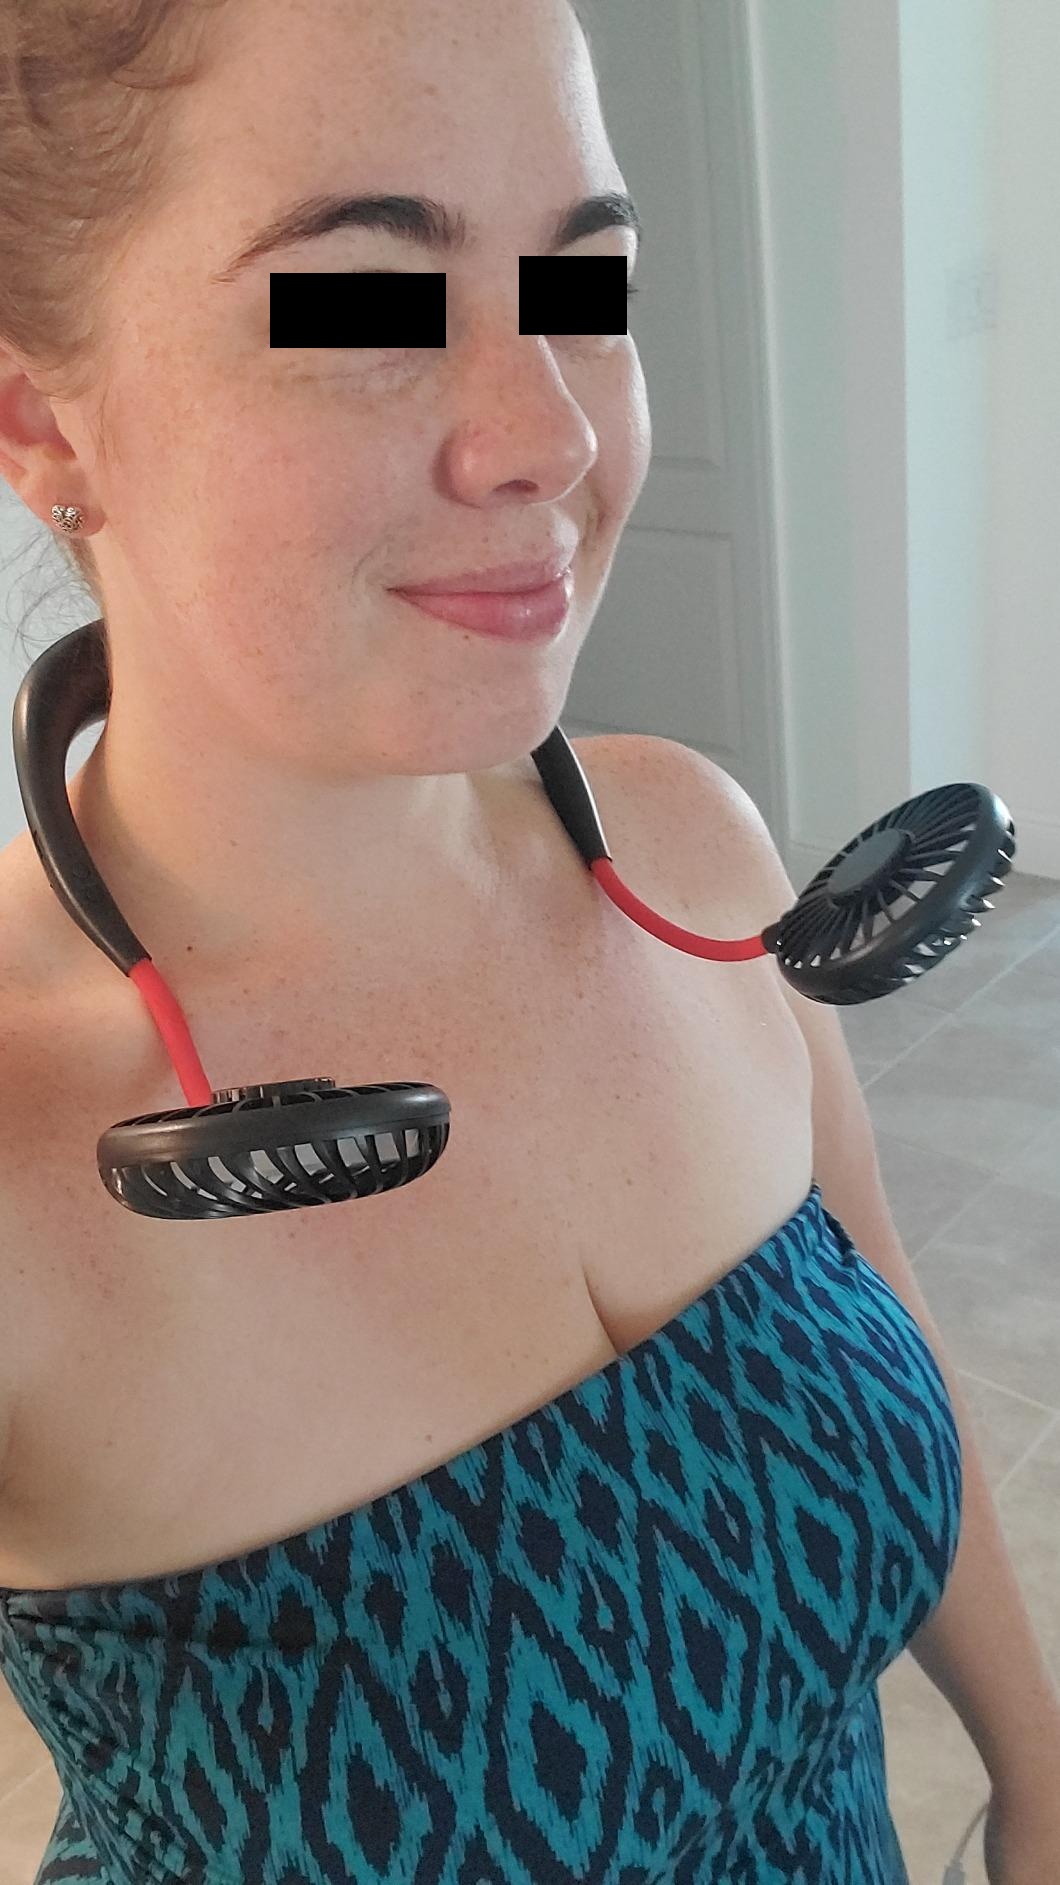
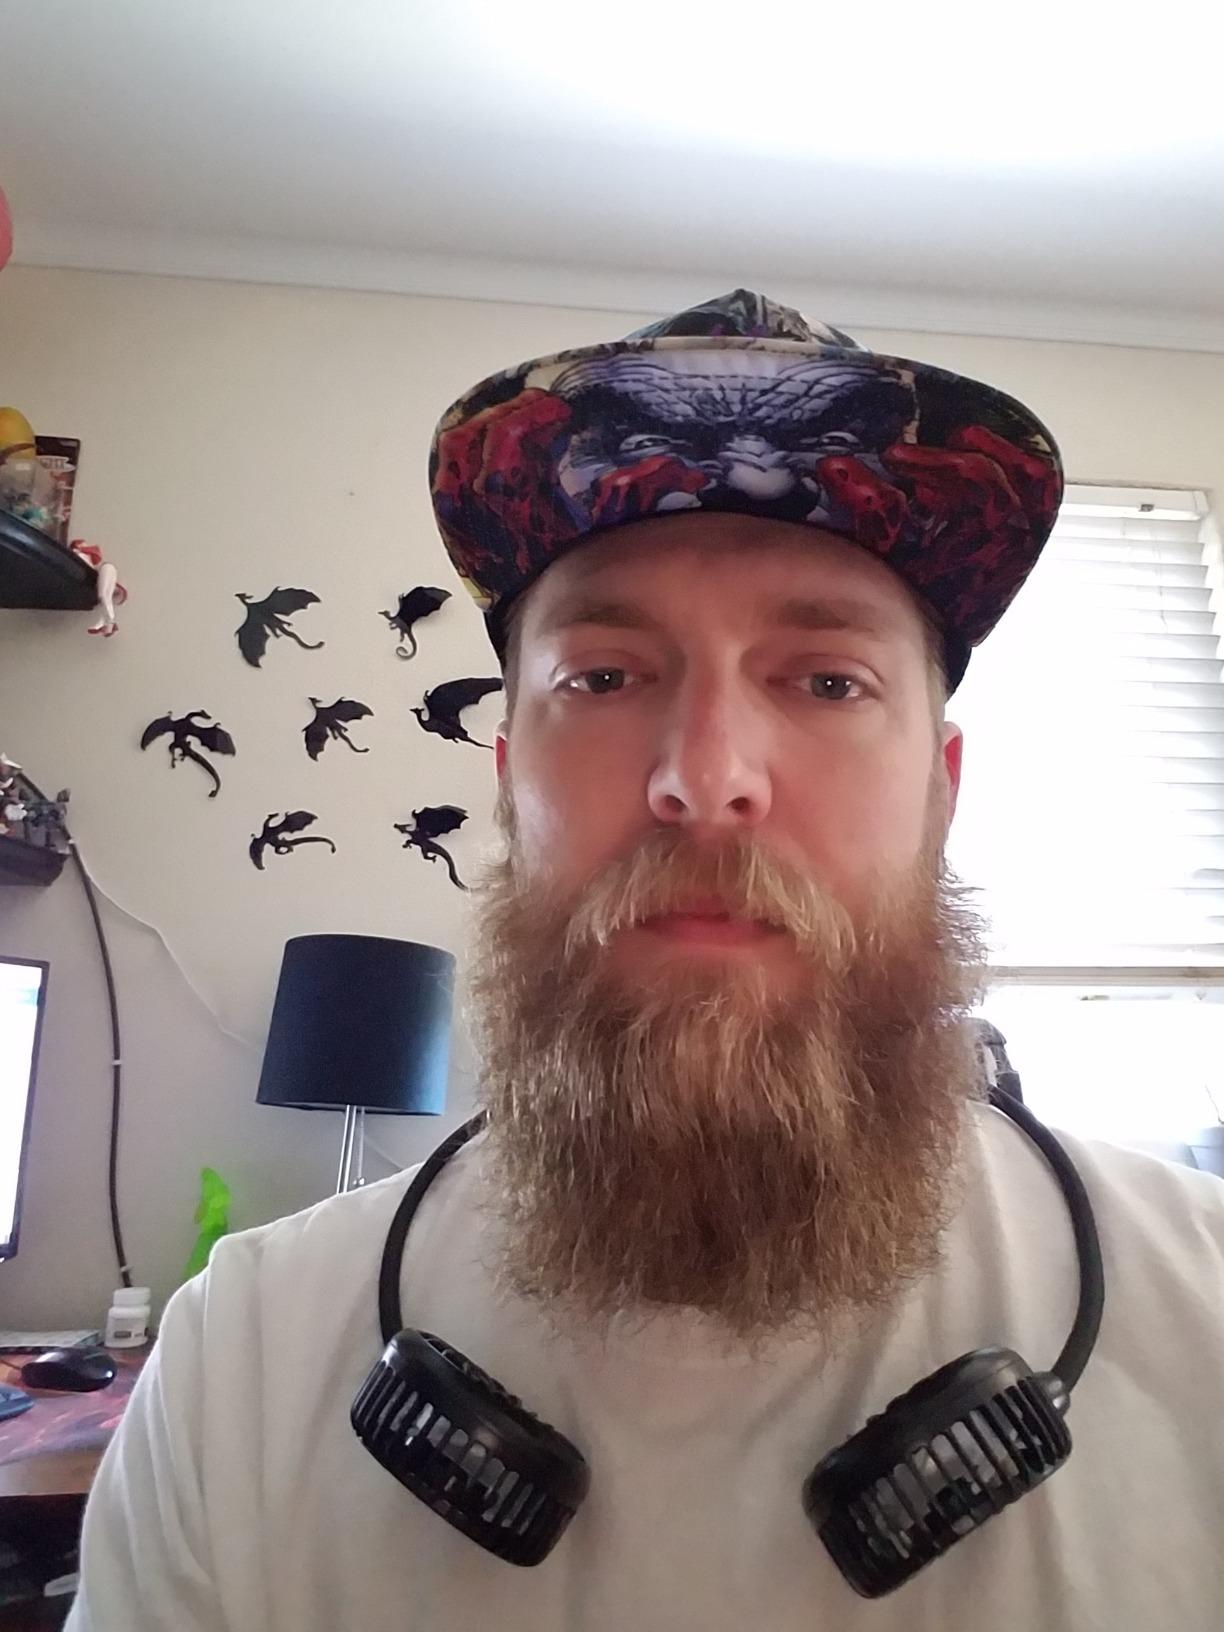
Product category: fan
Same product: no